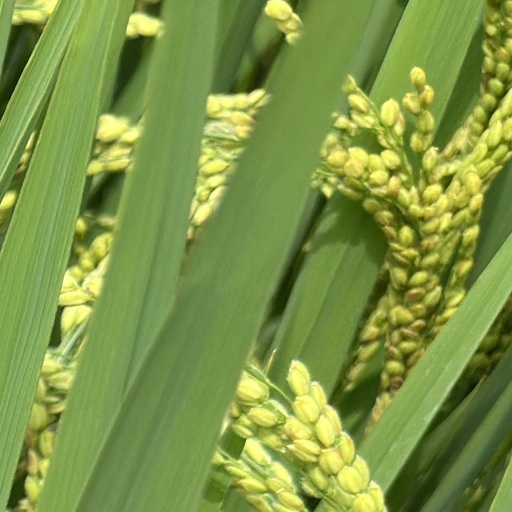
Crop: rice